Bude

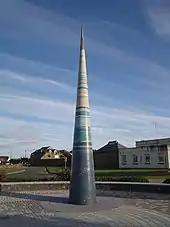
"Bude Light 2000"

A conical installation, also referred to as the 'Bude Light', was opened in June 2000 near Bude Castle to mark the millennium and to remember Goldsworthy Gurney, the Bude-Lights' inventor. It was designed by artist Carole Vincent and Anthony Fanshawe. It has a light at its apex, and is also lit internally with fibre-optics displaying star constellations.